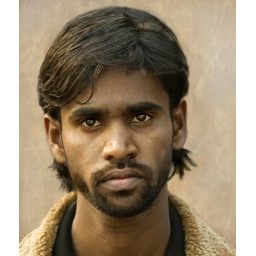
My favorite portrait shot taken from the window of the bus in Delhi